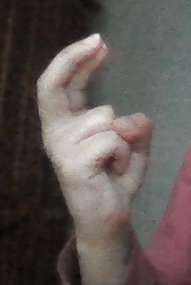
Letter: zay